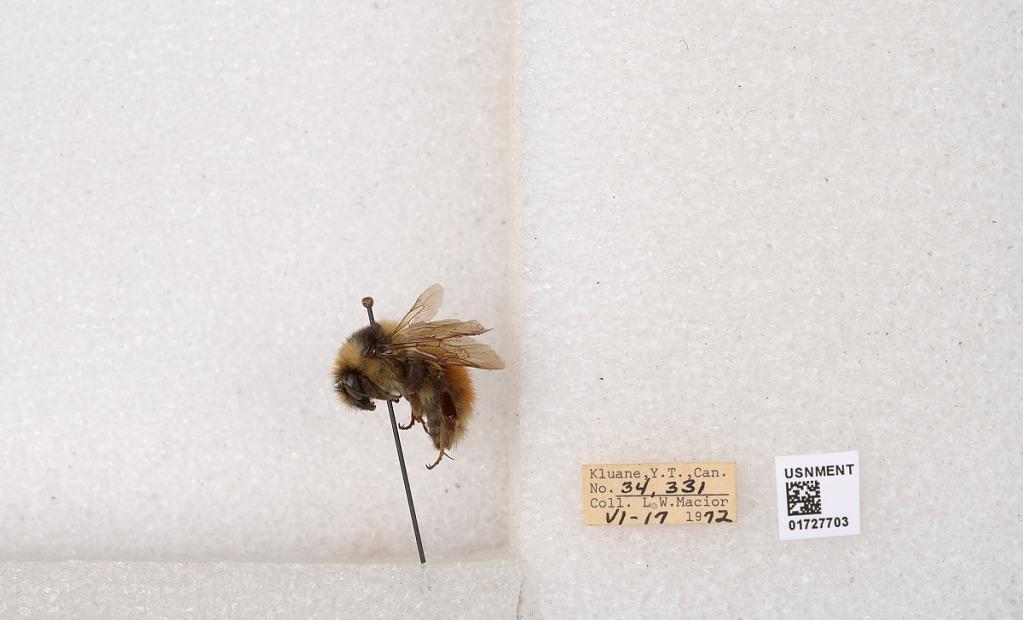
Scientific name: Bombus (Pyrobombus) sylvicola Kirby
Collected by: L. Macior
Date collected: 1972-6-17
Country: Canada
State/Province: Yukon Teritory
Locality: Kluane National Park and Reserve
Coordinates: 60.7493, -139.504